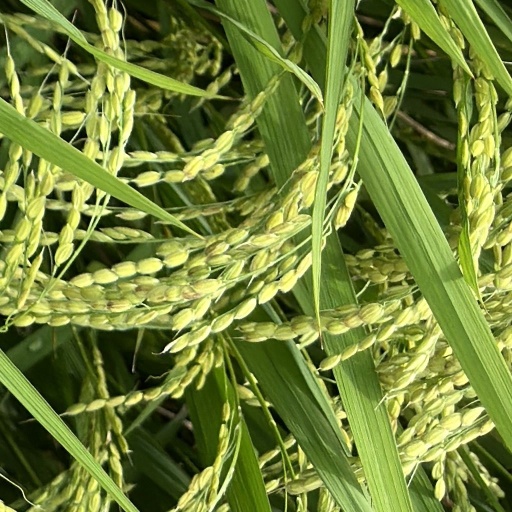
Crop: rice